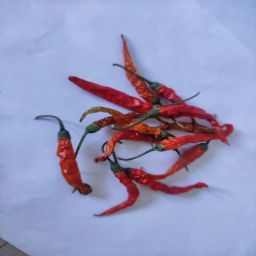
Crop: Chile Pepper
Quality: Dried